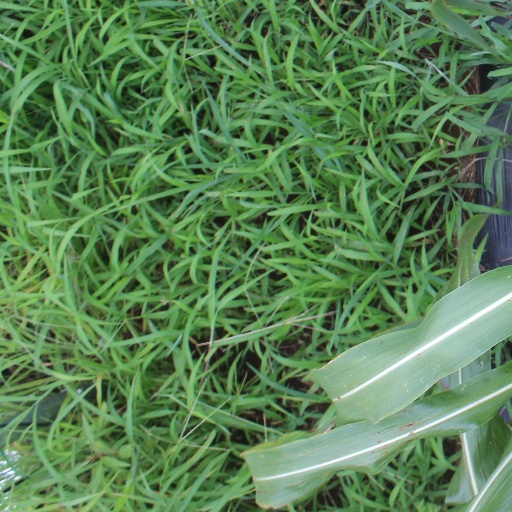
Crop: sorghum